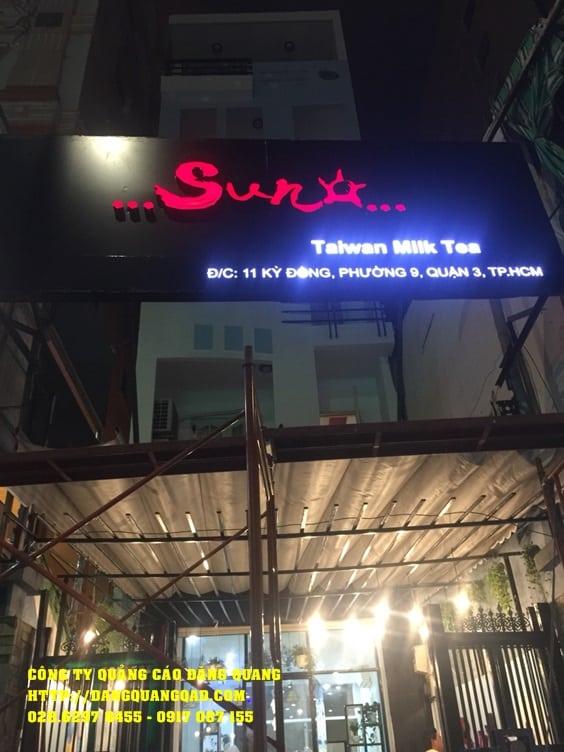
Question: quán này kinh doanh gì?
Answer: quanh này bán trà sữa